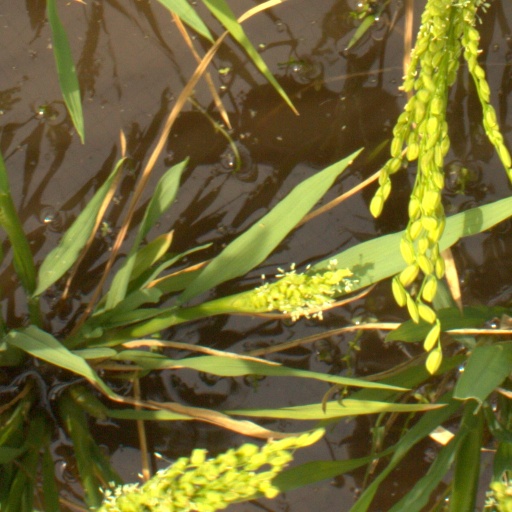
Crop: rice